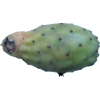
Label: cactus_fruit_green